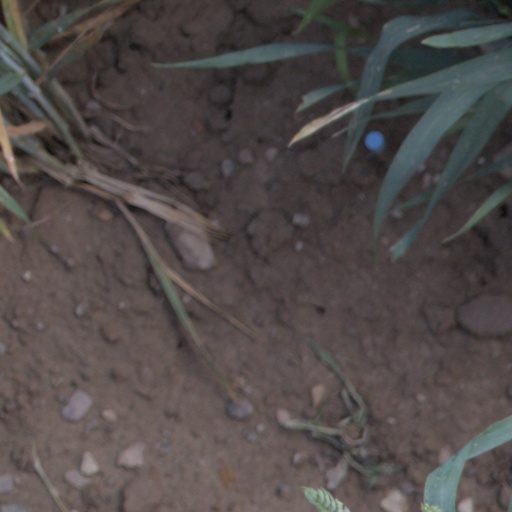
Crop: wheat